History of Laos

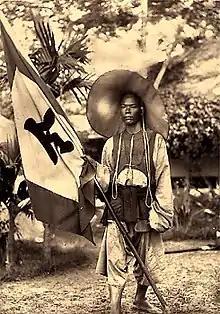
A soldier of the Black Flag Army, 1885

By the 1860s, the first French explorers were pushing north charting the path of the Mekong River, with hope of a navigable waterway to southern China. Among the French explorers was an expedition led by Francis Garnier, who was killed during an expedition by Haw rebels in Tonkin. The French would increasingly conduct military campaigns against the Haw in Laos and Vietnam (Tonkin) until the 1880s.